Wurthiini

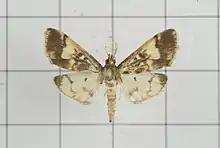
"Pseudebulea fentoni", adult male

Adult Wurthiini are small to medium-sized moths with wing spans of normally 20 to over 30 mm, whereas adults of "Niphopyralis" are usually somewhat smaller, with wingspans of 12 to 22 mm, and the males being smaller than the females.